Aram Khachaturian

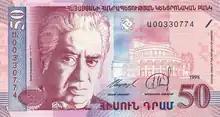
Khachaturian appeared on the 50-dram banknote (1998–2004)

Khachaturian was reportedly an atheist and remained enthusiastic about communism. Jeffrey Adams argues that he was a "loyal Communist ideologue" who was "devoted to making art relevant to the common worker." Khachaturian wrote: "the October Revolution fundamentally changed my whole life and, if I have really grown into a serious artist, then I am indebted only to the people and the Soviet Government."